Battle for Henderson Field

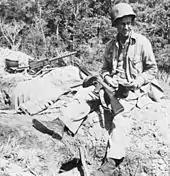
A Marine defender takes a break during a lull in the battle.

Nakaguma's tanks attacked in pairs across the sandbar at the mouth of the Matanikau behind a barrage of artillery. Marine anti-tank guns and artillery quickly destroyed all nine tanks. At the same time, four battalions of Marine artillery, totaling 40 howitzers, fired over 6,000 rounds into the area between Point Cruz and the Matanikau, causing heavy casualties in Nakaguma's infantry battalions as they tried to approach the Marine lines. Nakaguma's attacks ended by 01:15 on 24 October, inflicting only light casualties on the Marines and gaining no ground.